Answer in natural language. Where is brown square dresser with respect to brown top white leg dining table? Choose between the following options: right or left
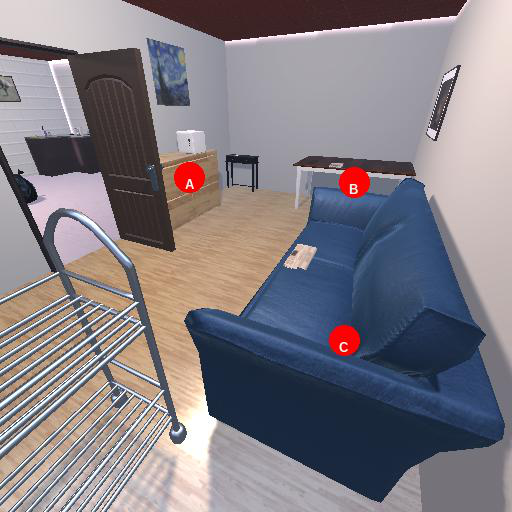
<answer>left</answer>